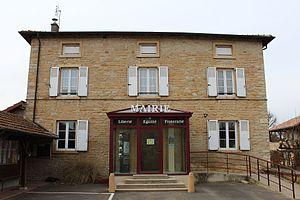
Mairie de Vésines.
Vésines est une commune française située dans le département de l'Ain, en région Auvergne-Rhône-Alpes.